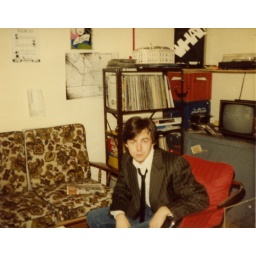
CJ in red chair